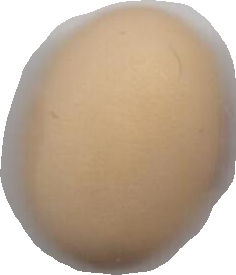
Variety: Anjasmoro